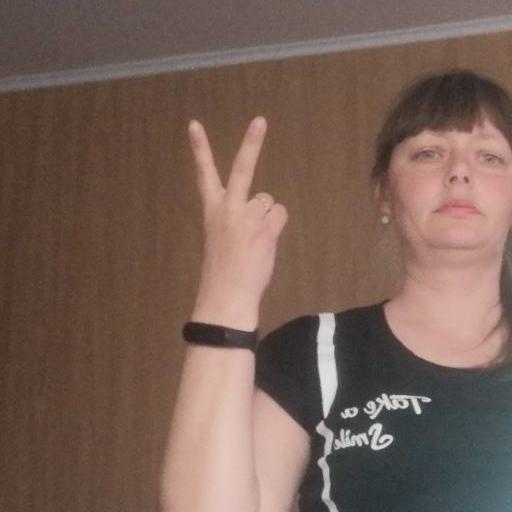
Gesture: peace_inverted